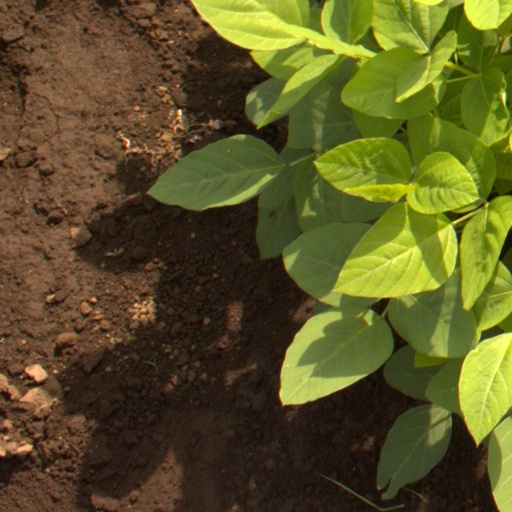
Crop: soybean